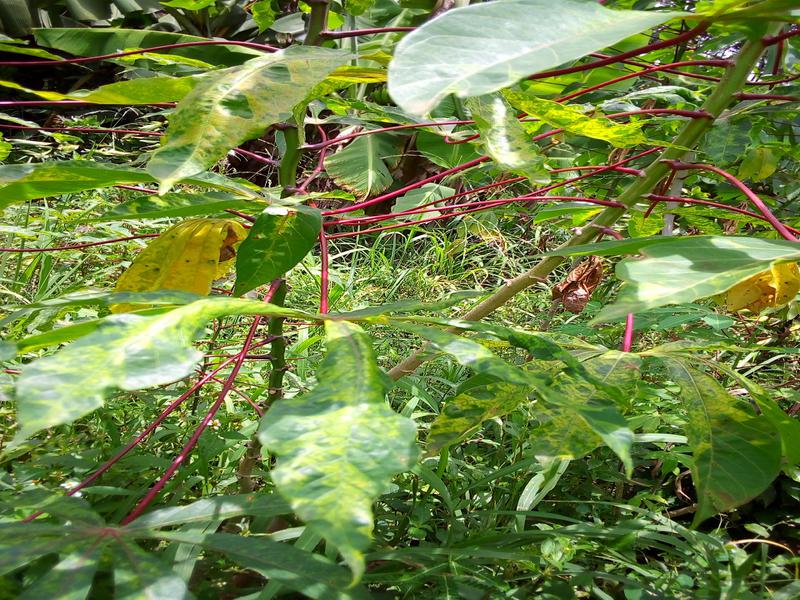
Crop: cassava
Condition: mosaic_disease